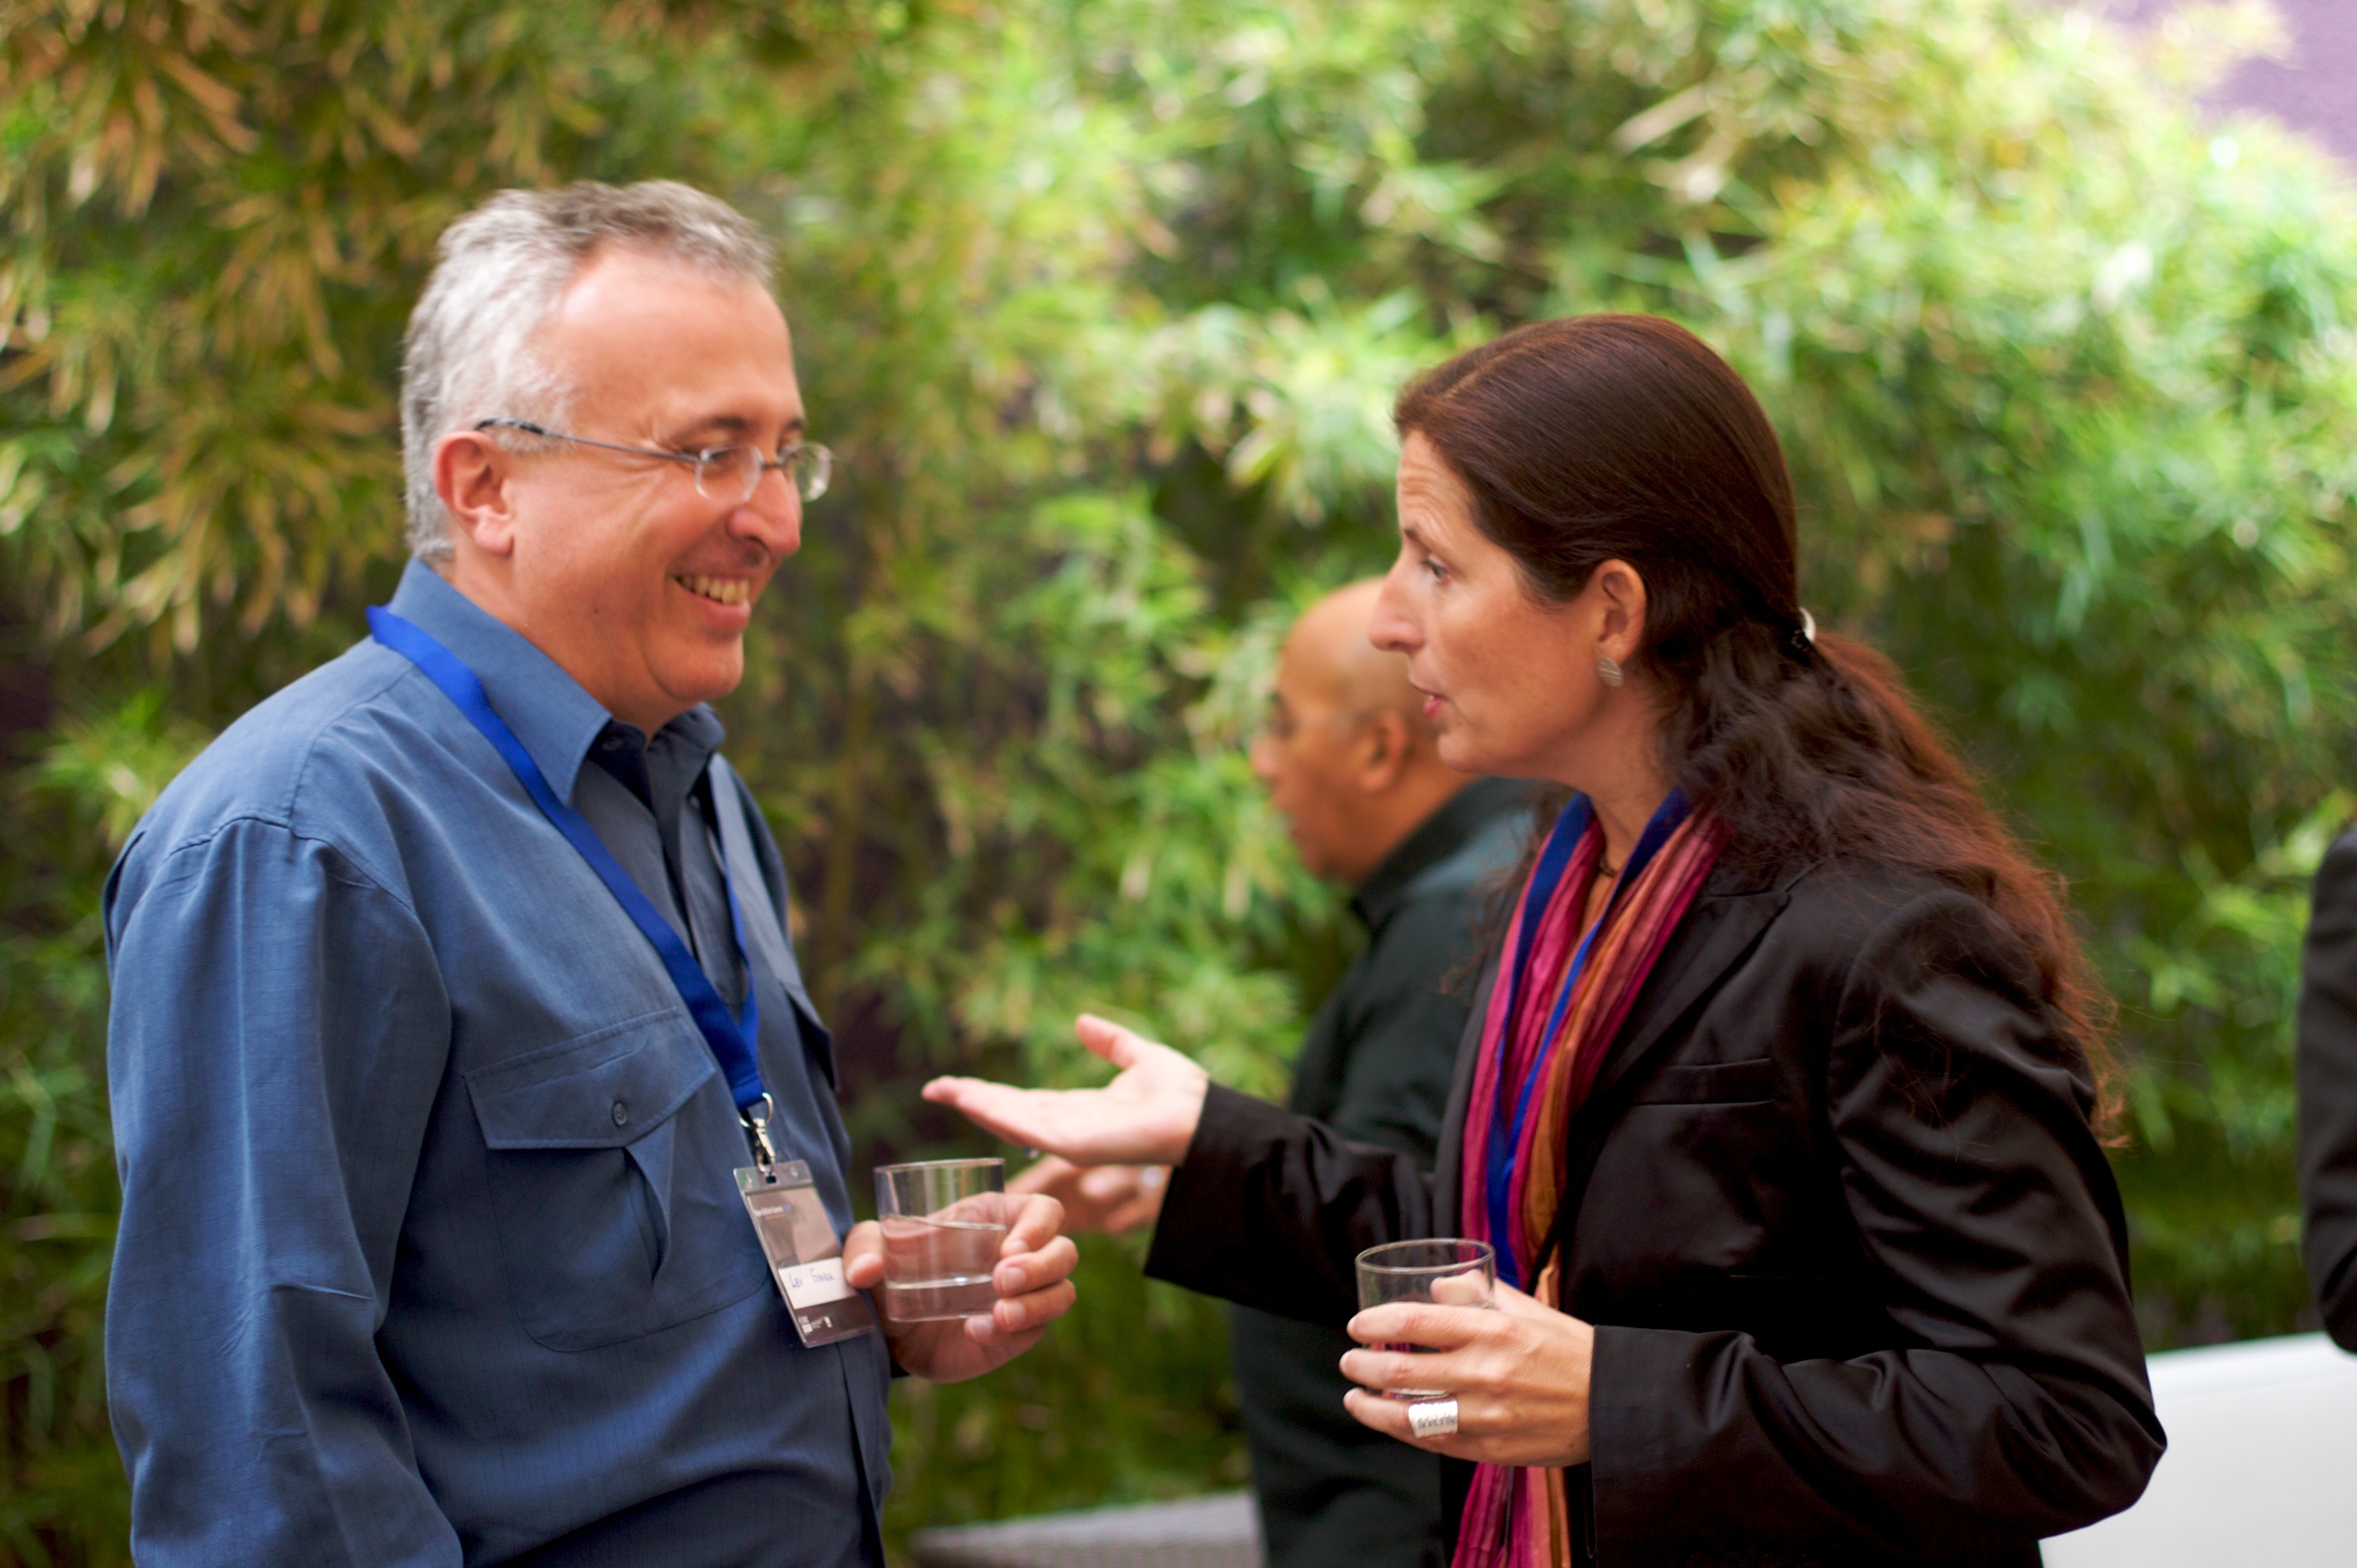
man, people, barcelona, senior citizen, ceremony, oet09